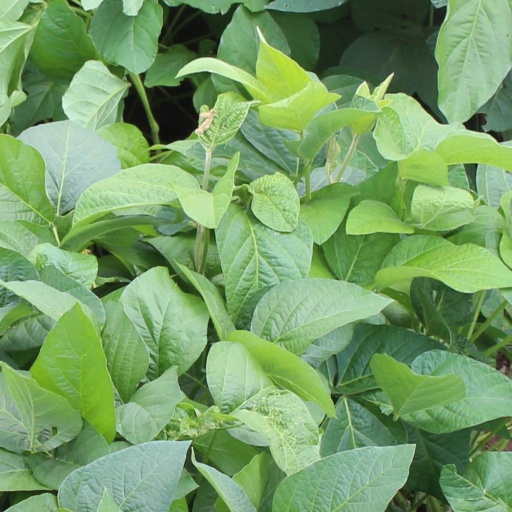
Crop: soybean